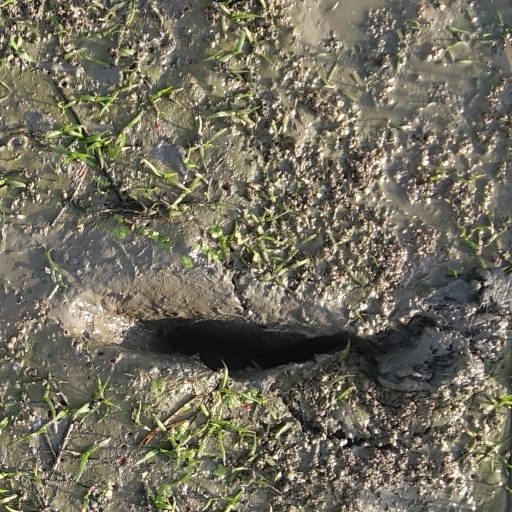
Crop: rice